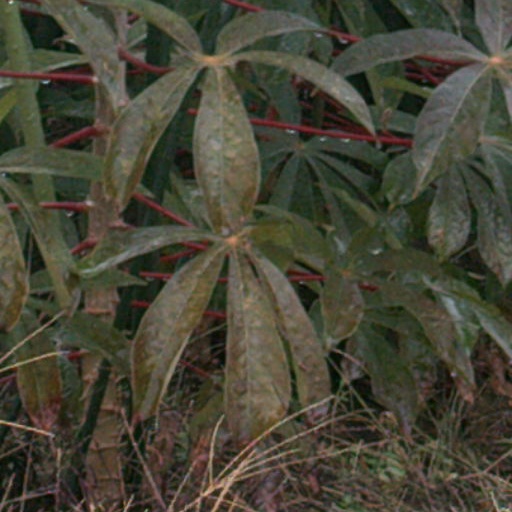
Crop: cassava